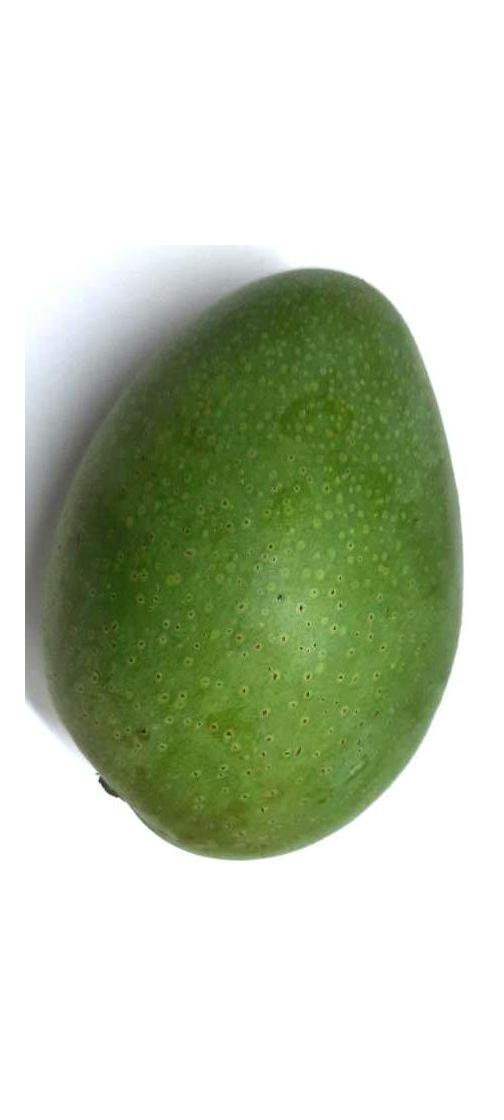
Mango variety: Ashshina Zhinuk